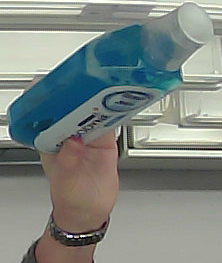
Product: sensodyne_mouthwash